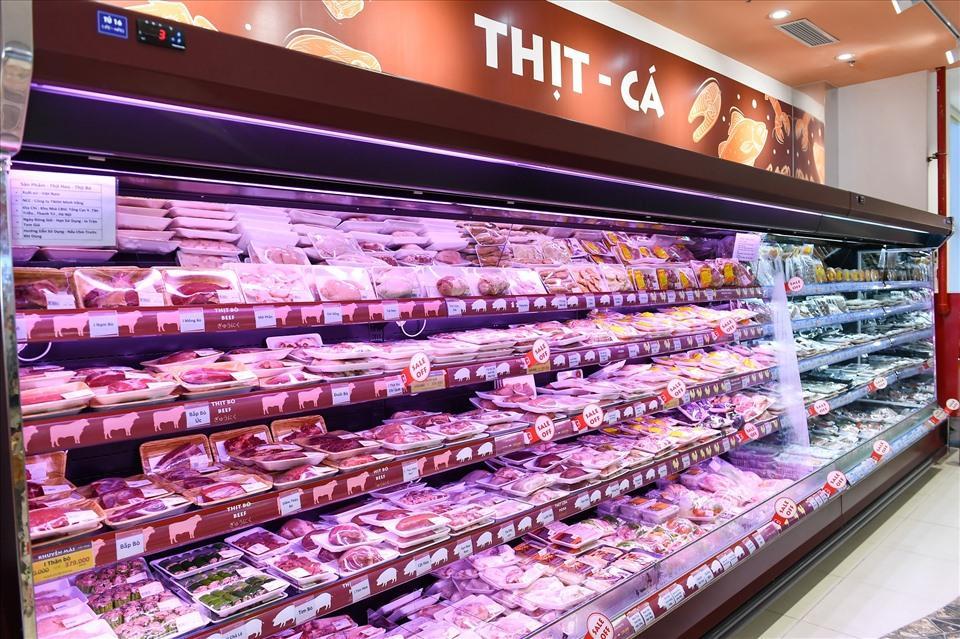
ở quầy hàng có sự xuất hiện của nhiều loại thực phẩm